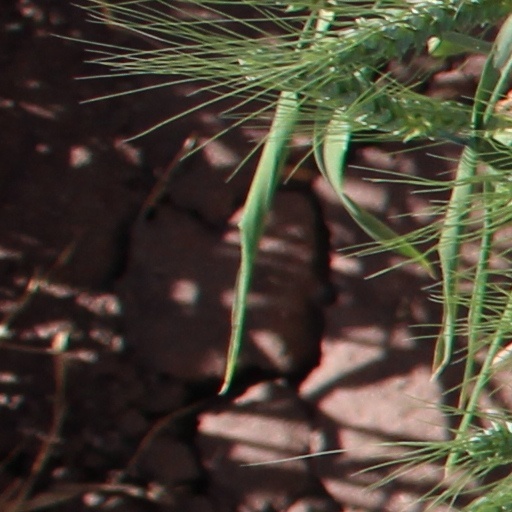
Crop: wheat